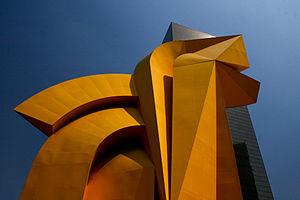
Enrique Carbajal González, plus connu sous le pseudonyme « Sebastián », est un sculpteur mexicain. Sa touche personnelle qui le distingue des autres sculpteurs est l'application de théories géométriques, topographiques et cristallographiques à ses sculptures monumentales.